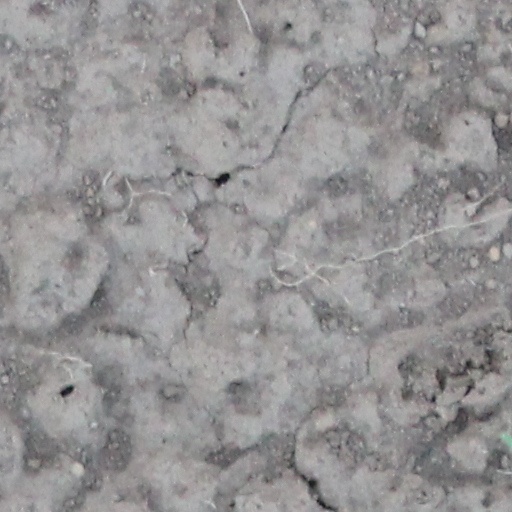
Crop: wheat